Melrose Caverns and Harrison Farmstead

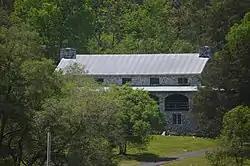
Melrose Lodge

The Melrose Caverns and Harrison Farmstead is a historic property in rural Rockingham County, Virginia. It is located at 6639 North Valley Pike (United States Route 11) north of Harrisonburg, Virginia. The property includes a series of caves that have long been a tourist attraction, including visits by soldiers of both sides during the American Civil War. It also includes a c. 1859 Greek Revival farmhouse, and numerous agricultural outbuildings, one of which is a log-structure summer kitchen that may be as old as 1820.